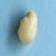
Maize quality: Good